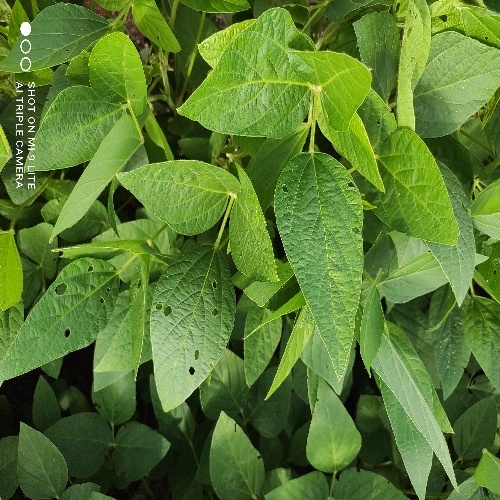
Label: Diabrotica_speciosa